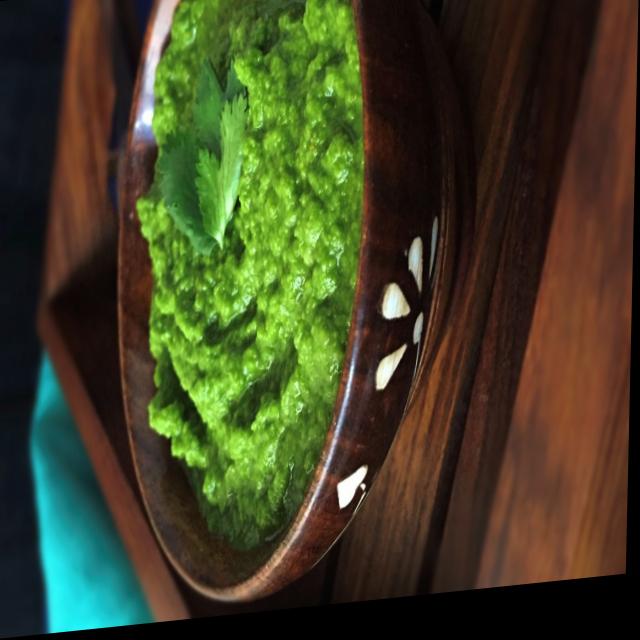
Dish: green_chutney